Santiago Ramos (racing driver)

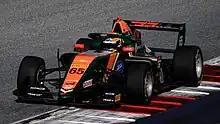
Ramos racing in the 2023 Formula Regional European Championship at the Red Bull Ring.

For 2023, Ramos remained with Race Performance Motorsport for his second season. This year, his results improved markedly, as Ramos went on an early-season scoring streak and even finished on the podium at the Hungaroring thanks to a committed defensive drive versus Michael Belov. His results worsened in the second half of the campaign, which was compounded by him missing the penultimate round at Zandvoort, and Ramos ended up 11th overall.